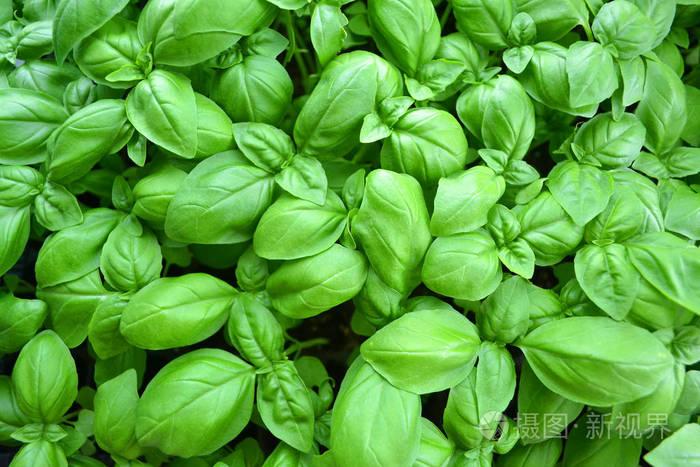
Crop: unknown
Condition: basil